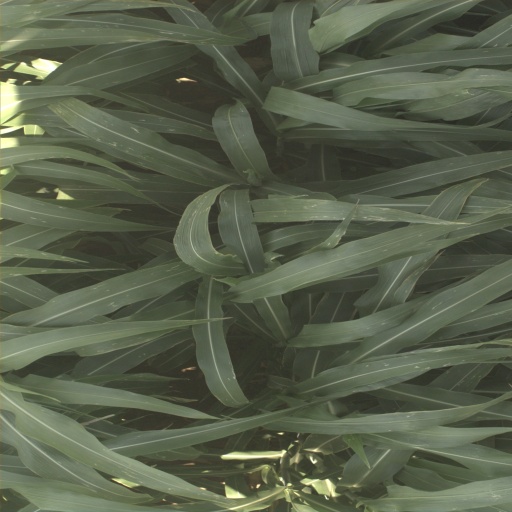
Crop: sorghum